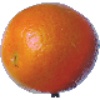
Label: Tangelo 1